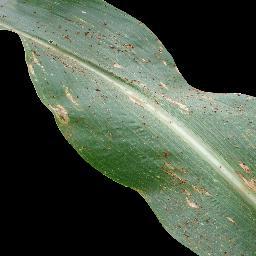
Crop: corn
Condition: (maize)_common_rust